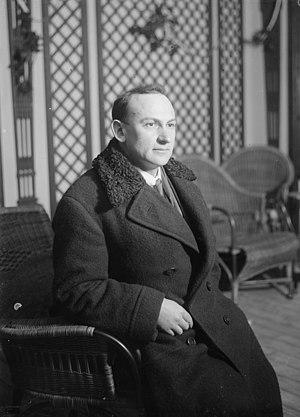
Joseph Achron, en russe : Иосиф Юльевич Ахрон, est un compositeur et violoniste né russe, d’origine juive, qui a émigré aux États-Unis en 1925. Achron a tenté de développer une véritable musique juive. Il a été un ami d'Arnold Schönberg. Le pianiste et compositeur Isidore Achron était son frère.